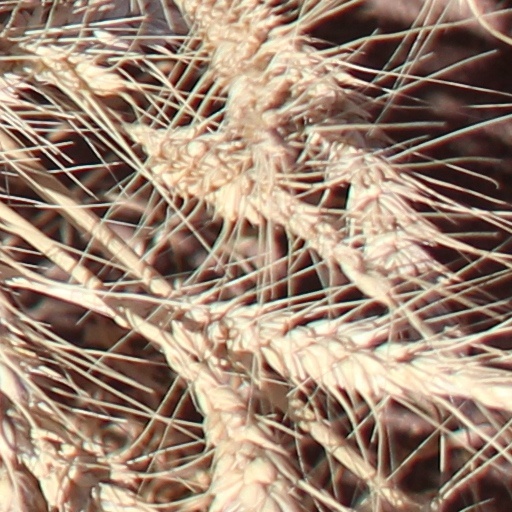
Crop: wheat